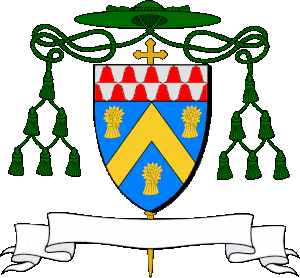
D'azur au chevron d'or accompagné de trois gerbes de blé de même